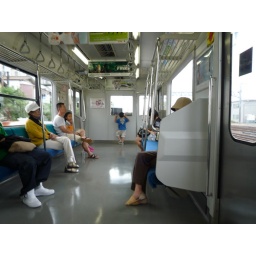
Going to grandma's house by train